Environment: real
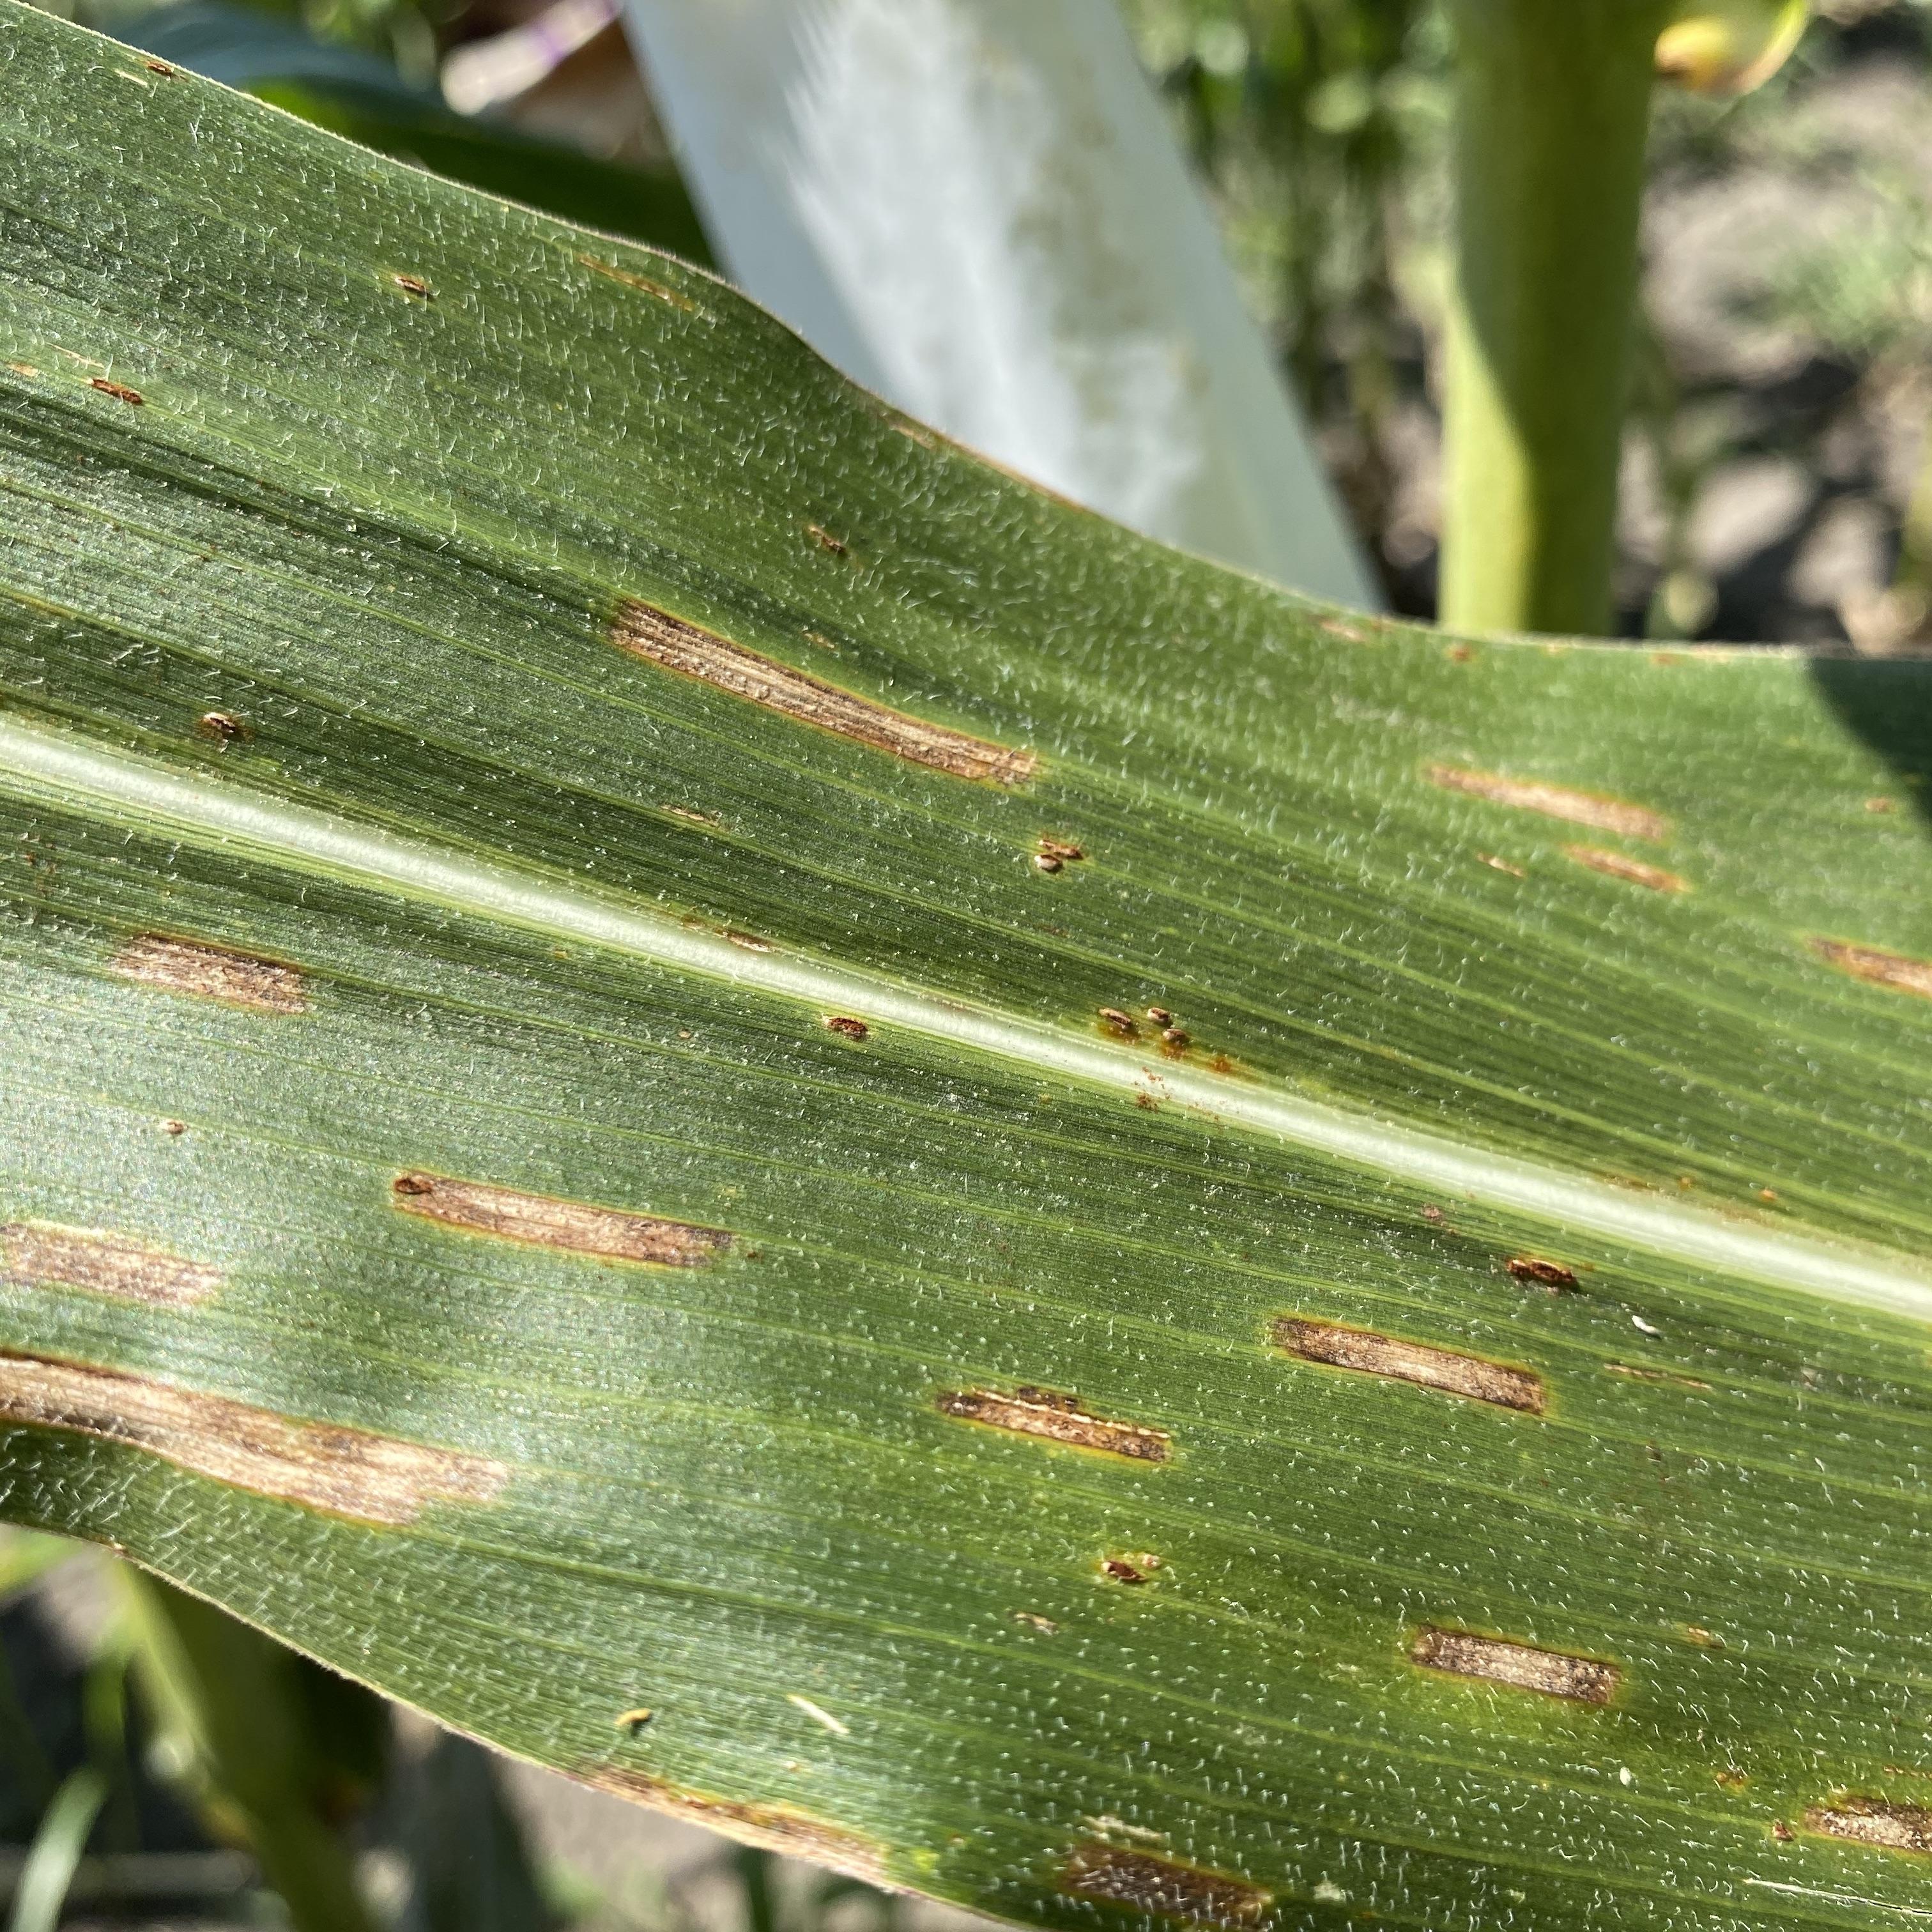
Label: gray_leaf_spot